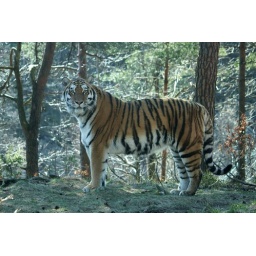
Ah! Hello there!Siberian tiger. Kristiansand dyrepark.The green tint is caused by the safety glass window between me and the tiger.